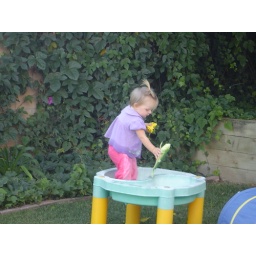
ryann in water table